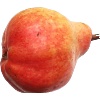
Label: red_pear